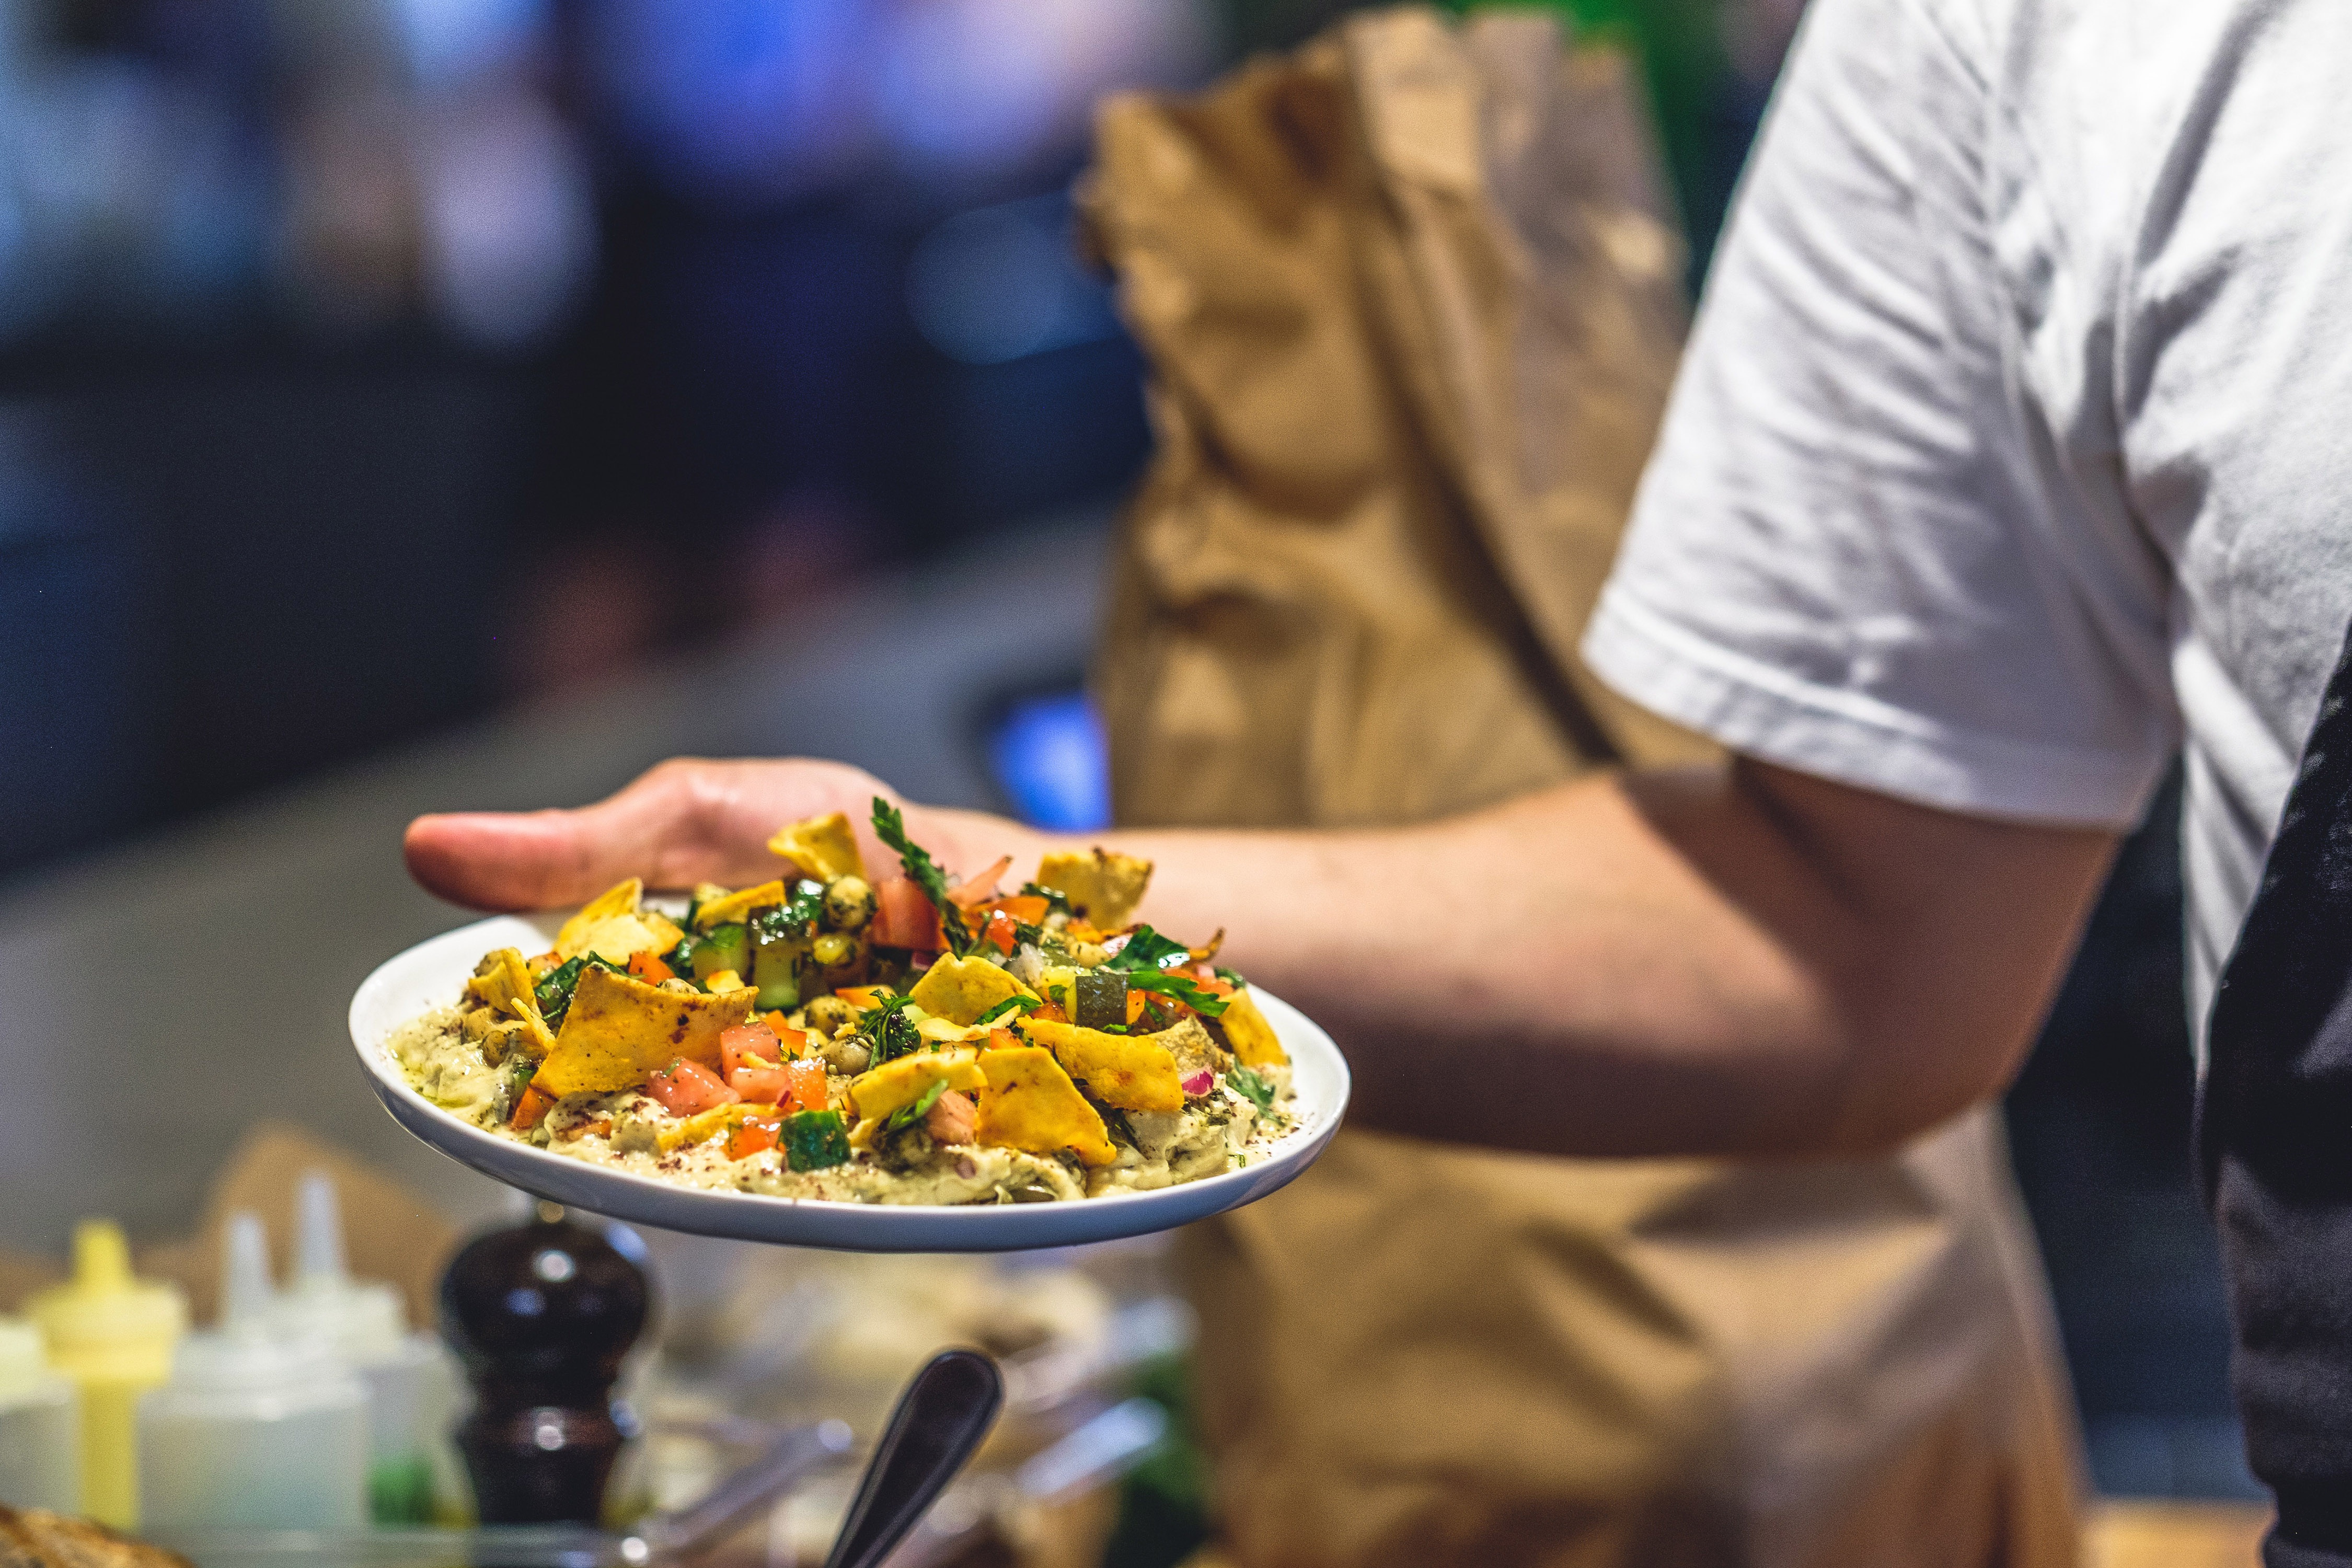
food, dish, cuisine, ingredient, meal, recipe, lunch, brunch, produce, cooking, eating, stuffing, indian cuisine